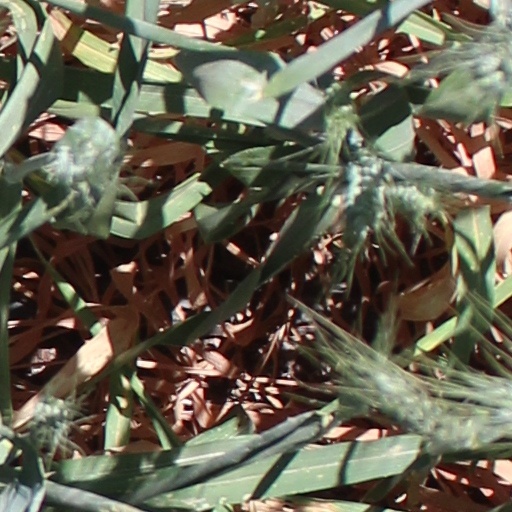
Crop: wheat